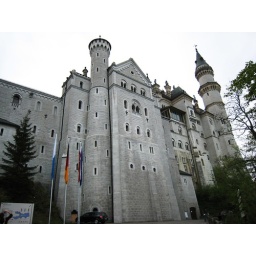
When we finally reached the base of the castle, we could look up and see the entire building facing down upon us